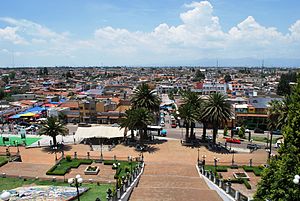
Metepec
Metepec
Metepec er en by og en kommune lokaliseret i zone I af delstaten Mexico i Mexico. En del af byen Toluca befidner sig i Metepec kommune.